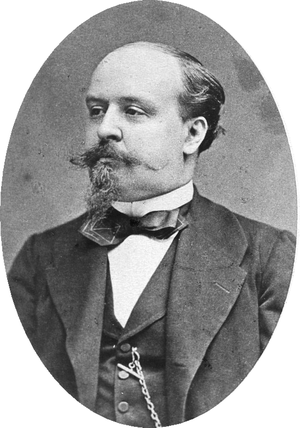
Juliusz Fortunat Kossak, herb Kos, né à Nowy Wiśnicz en 1824 et mort en 1899, est un peintre polonais.